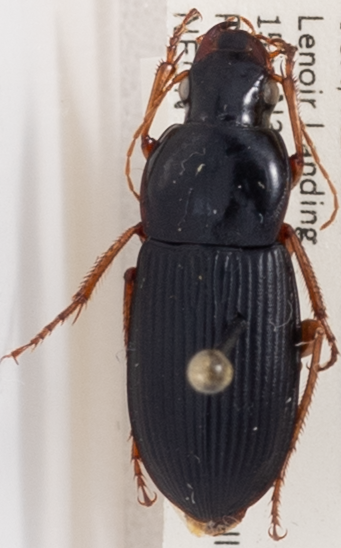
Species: Harpalus vagans
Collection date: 2018-07-03
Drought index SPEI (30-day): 1.204
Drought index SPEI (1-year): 0.304
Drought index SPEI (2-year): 0.44